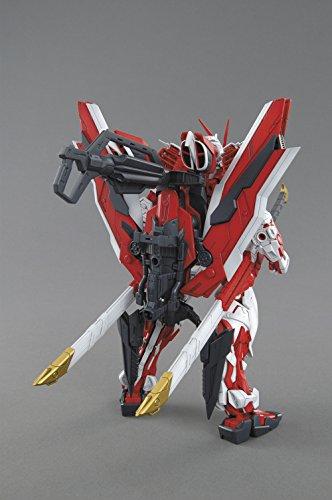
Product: Bandai Hobby MG Gundam Kai Model Kit (1/100 Scale), Astray Red Frame
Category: Toys & Games | Hobbies | Models & Model Kits | Model Kits | Figure Kits
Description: Runner x27, Foil Sticker x1, Dry Decal x1, Tetron Sticker x1, instruction manual x1.
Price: $56.75
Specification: ProductDimensions:5x5x7.8inches|ItemWeight:1.8pounds|ShippingWeight:2.05pounds(Viewshippingratesandpolicies)|DomesticShipping:ItemcanbeshippedwithinU.S.|InternationalShipping:ThisitemcanbeshippedtoselectcountriesoutsideoftheU.S.LearnMore|ASIN:B0042VJ018|Itemmodelnumber:BAN162047|Manufacturerrecommendedage:15-16years